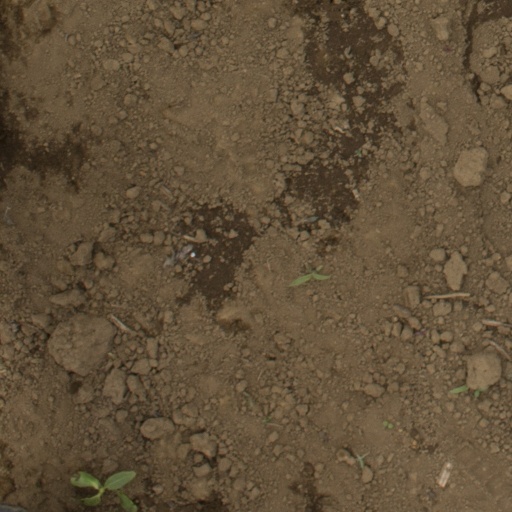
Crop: Jerusalem artichoke